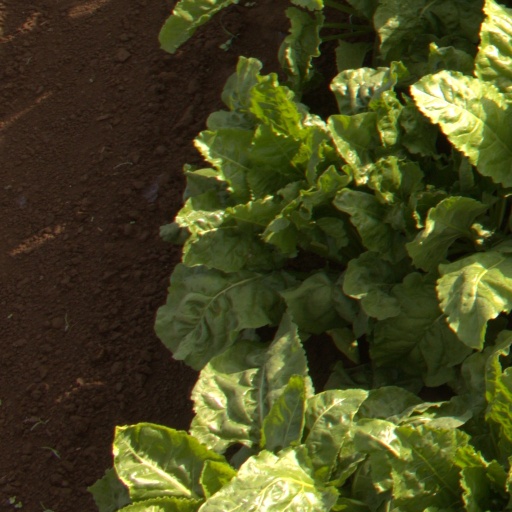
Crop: sugar beet